Mariaella dussumieri

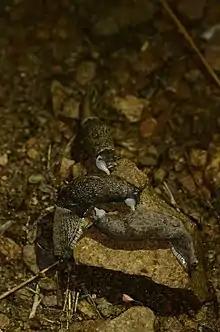
Mariaella dussumieri mating in Southern Western Ghats

The color of the animal is yellowish brown or olivaceous, sometimes almost black, and generally mottled with dark blotches. The mantle has two narrow raised ridges on the shell-lobes, one running from the little shell-aperture round the left margin of the shell, the other towards the respiratory orifice on the right margin.